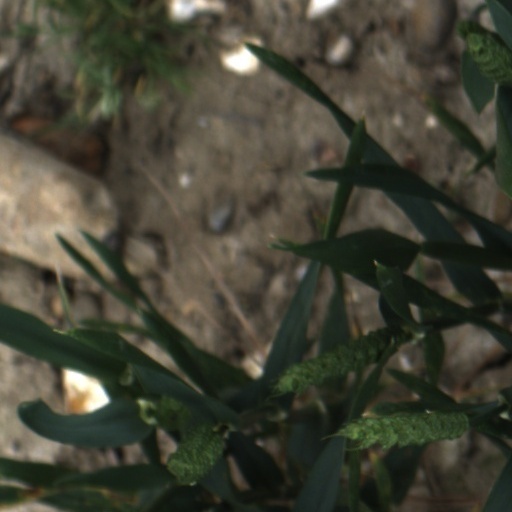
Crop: wheat